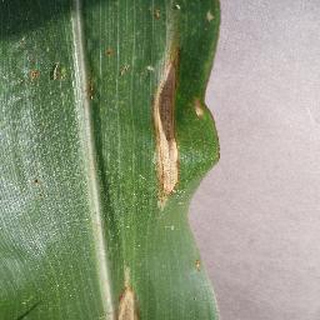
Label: corn_northern_leaf_blight